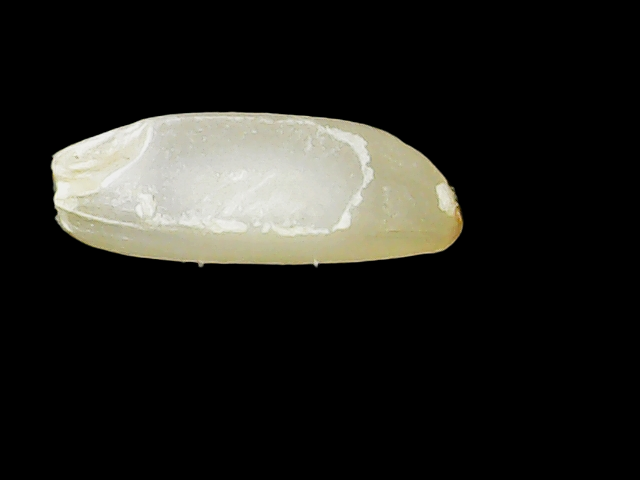
Rice variety: Binadhan12